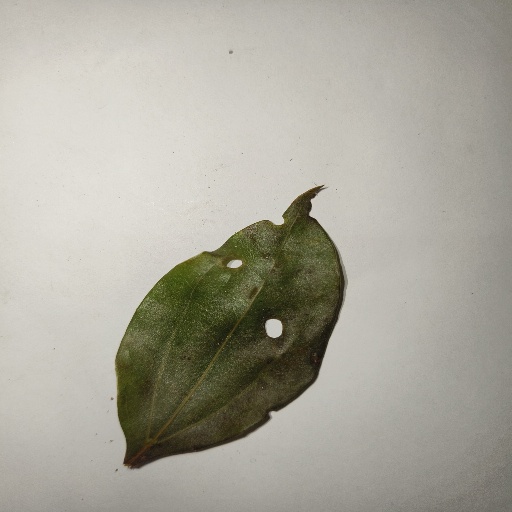
Species: Camphor
Leaf condition: Shot Hole